Sky position (RA, Dec in degrees): 173.169, -4.93
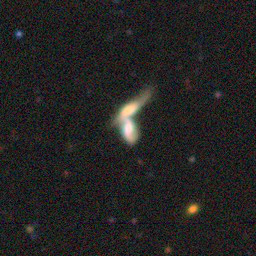
Galaxy morphology: Merging Galaxies